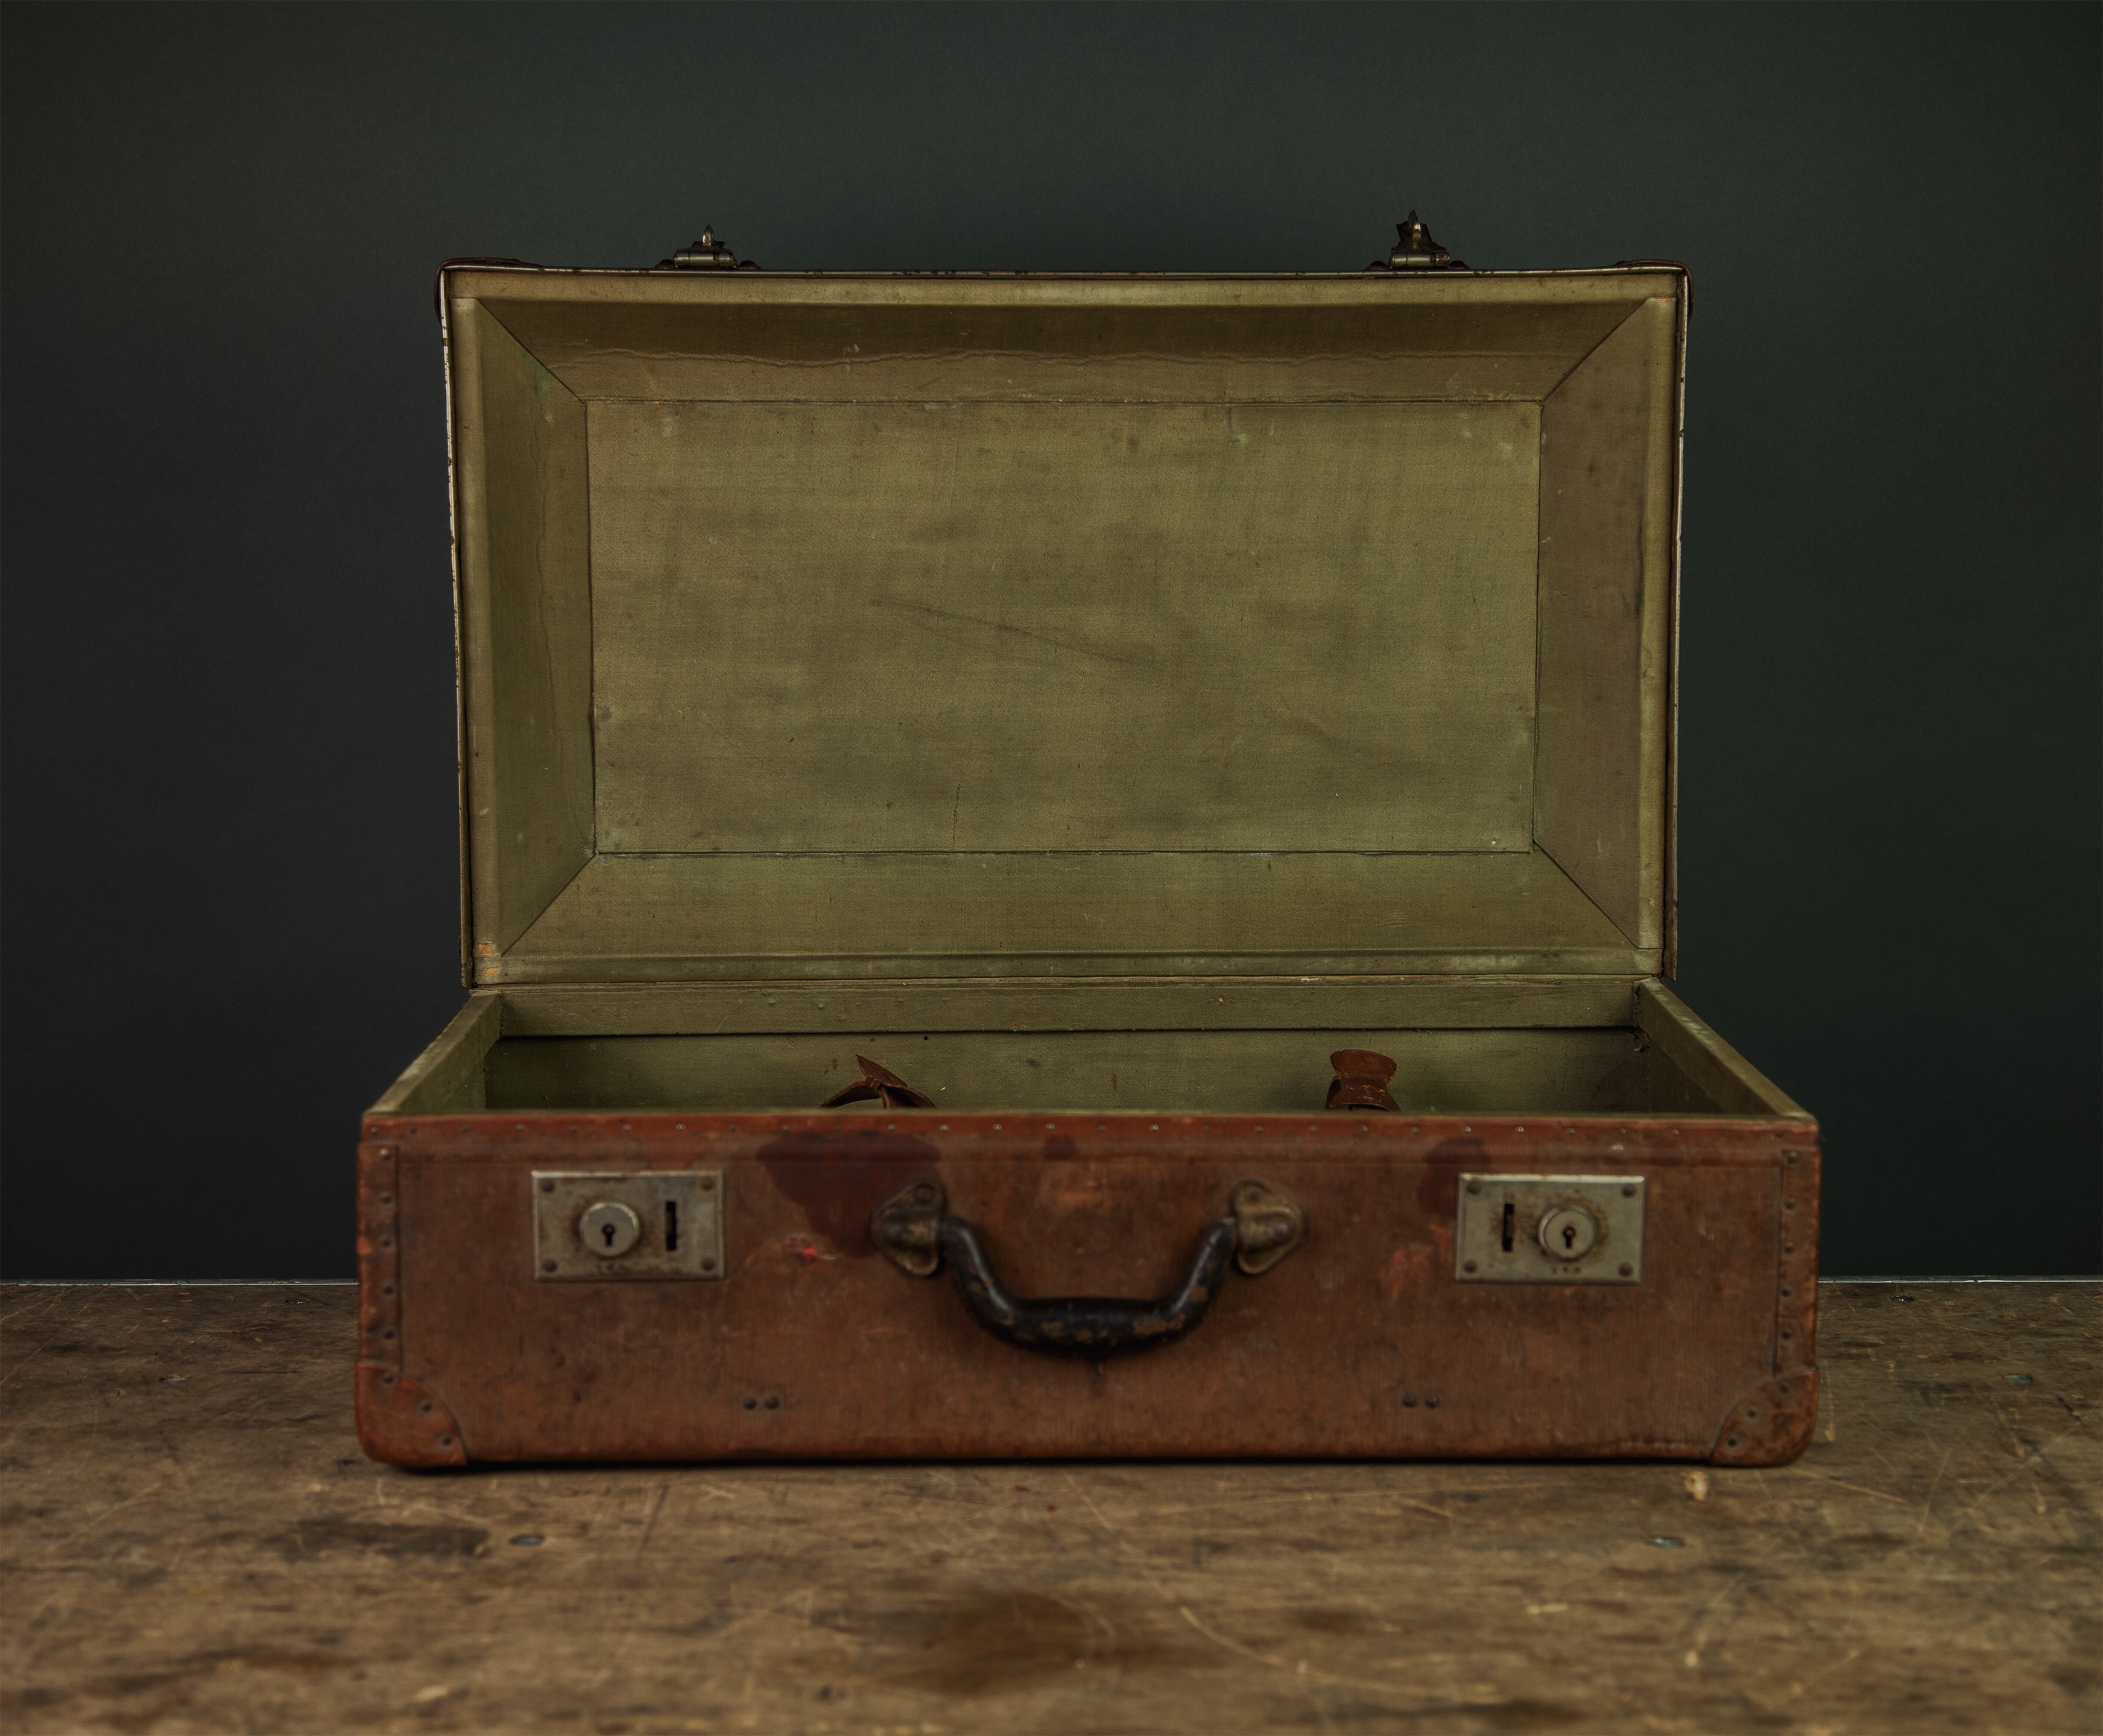
table, wood, antique, trunk, box, furniture, chest, baggage, man made object